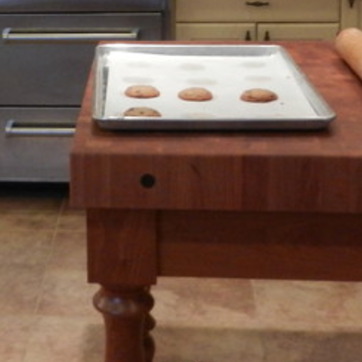
Material: wood